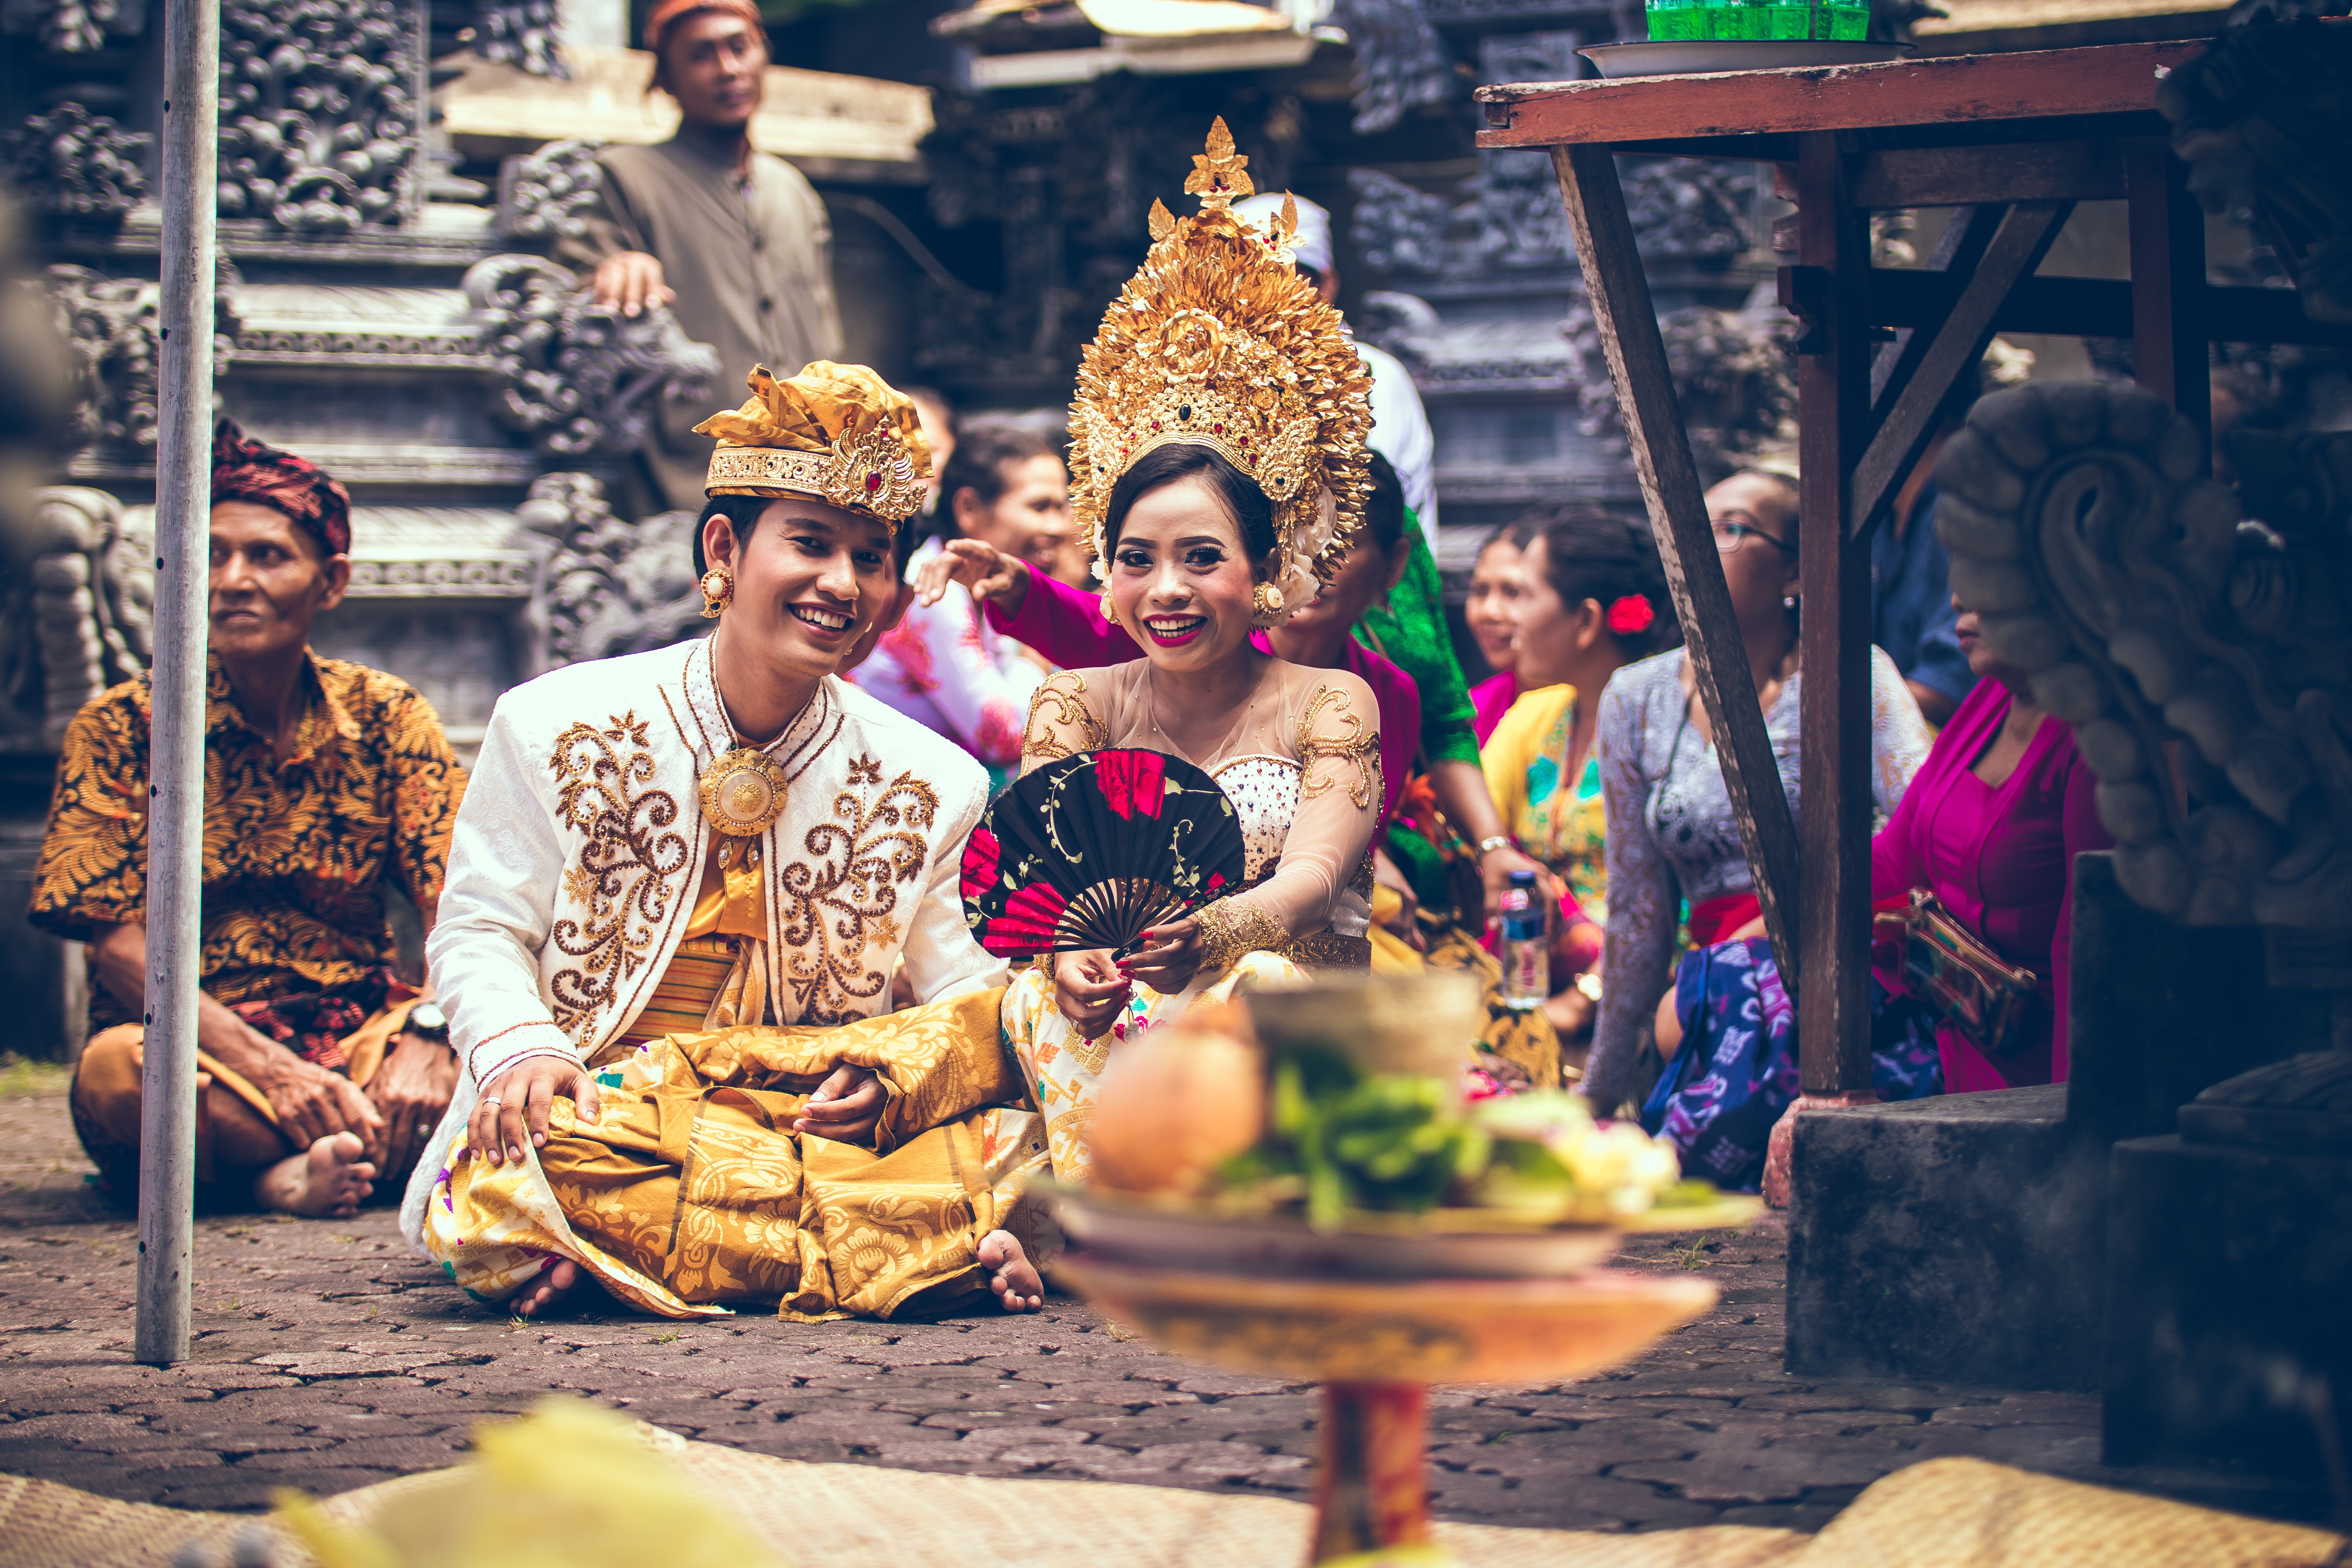
people, yellow, ritual, tradition, ceremony, temple, event, tourism, leisure, vacation, happy, sari